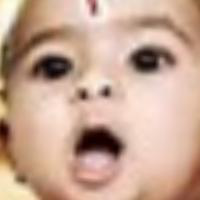
Age group: age 01-10